Love (manga)

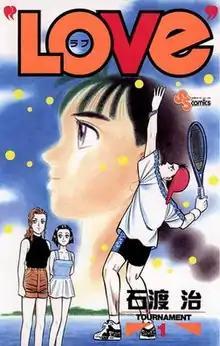
Cover of volume 1 of LOVe

(stylized as LOVe) is a Japanese manga series written and illustrated by Osamu Ishiwata. It was serialized in Shogakukan's "Weekly Shōnen Sunday" from August 1993 to February 1999. Its chapters were collected in thirty "tankōbon" volumes.